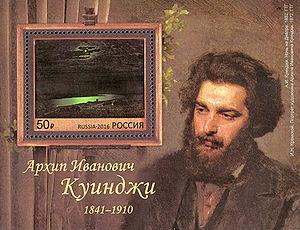
Arkhip Ivanovitch Kouïndji, né le 27 janvier 1841 à Marioupol dans l'Oblast de Donetsk, Empire russe et mort le 24 juillet 1910 à Saint-Pétersbourg, est un peintre paysagiste ukrainien d'origine grecque-pontine.
Clair de lune sur le Dniepr est un tableau paysager du peintre russe Arkhip Kouïndji, réalisé en 1880. Il est conservé au Musée russe à Saint-Pétersbourg. Ses dimensions sont de 105 × 146 cm. Le tableau représente le fleuve Dniepr par une nuit de pleine lune en été. La section éclairée du fleuve de couleur verte reflète le clair de lune. Le Dniepr traverse une plaine qui à l'horizon se confond avec le ciel sombre recouverts de quelques nuages légers. Cette toile est considérée comme la plus célèbre parmi les réalisations créatives de Kouïndji.